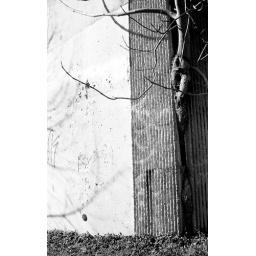
This tree was growing through a crack in a cement wall near the Krog St. tunnel.